Ruslan Honcharov

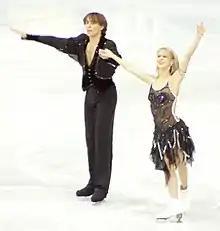
Grushina and Goncharov in 2004.

Ruslan Nikolaevich Goncharov ( or Ruslan Mykolayovych Honcharov; born 20 January 1973) is a Ukrainian ice dancer. With partner Elena Grushina, he is the 2006 Olympic bronze medalist, 2005 World bronze medalist, and two-time (2005, 2006) European silver medalist.